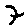
Label: 7